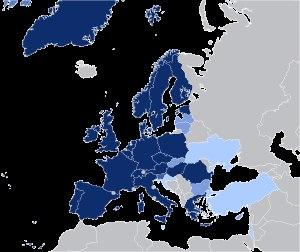
L'élargissement de l'Agence spatiale européenne à de nouveaux pays membres passe par une phase intermédiaire avec les pays parties prenantes de l'accord PECS. Les derniers pays ayant pleinement adhéré à l'ESA sont l'Estonie et la Hongrie, à la fin de l'année 2015.